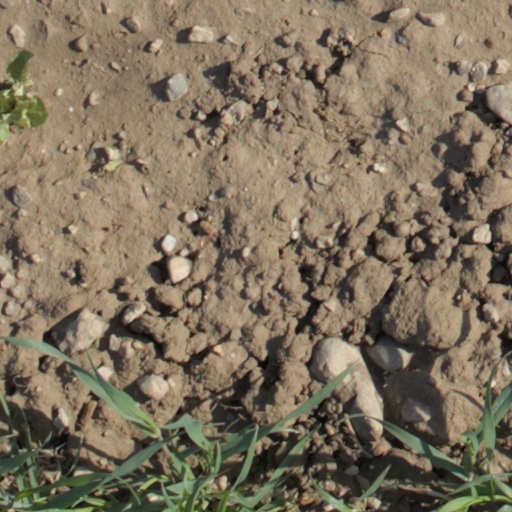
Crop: wheat